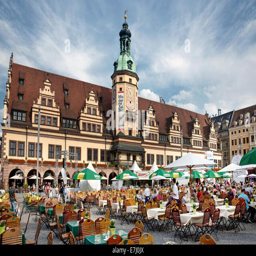
the old town hall and clock tower during the festival .